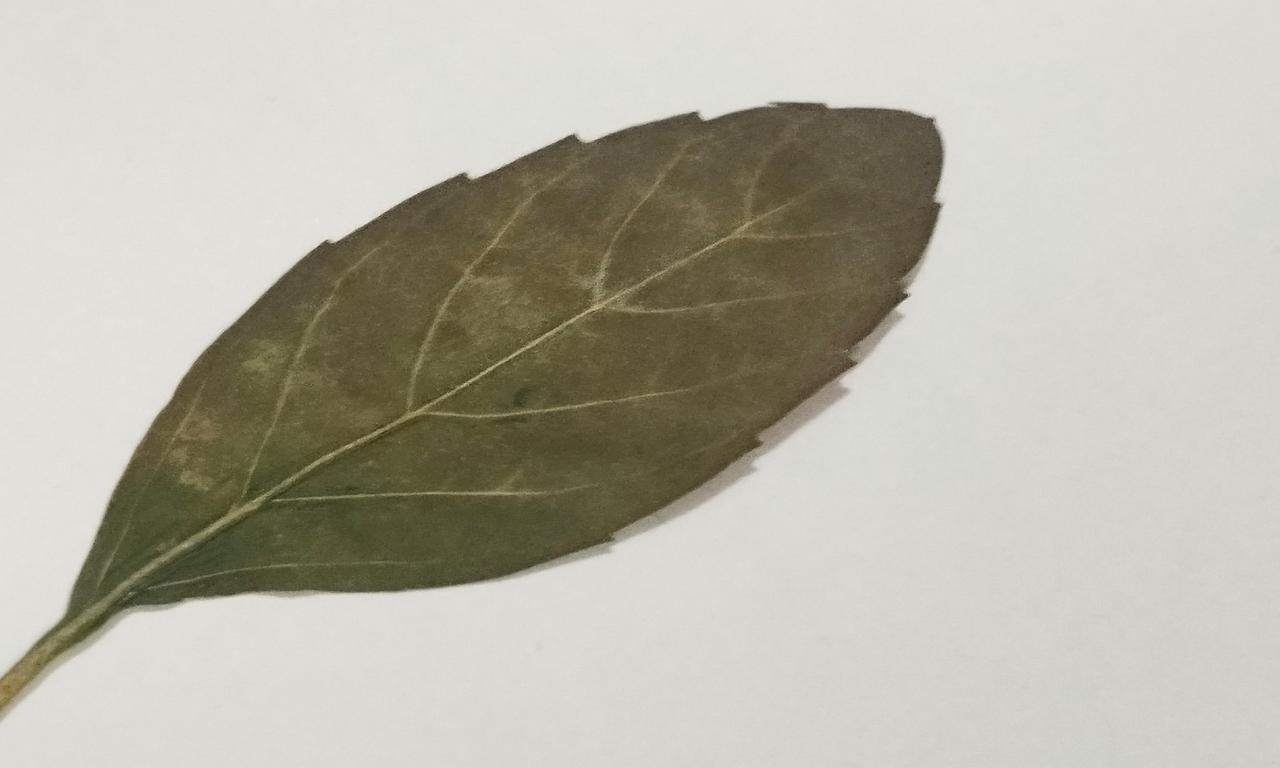
Label: Dried